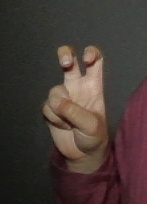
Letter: toot